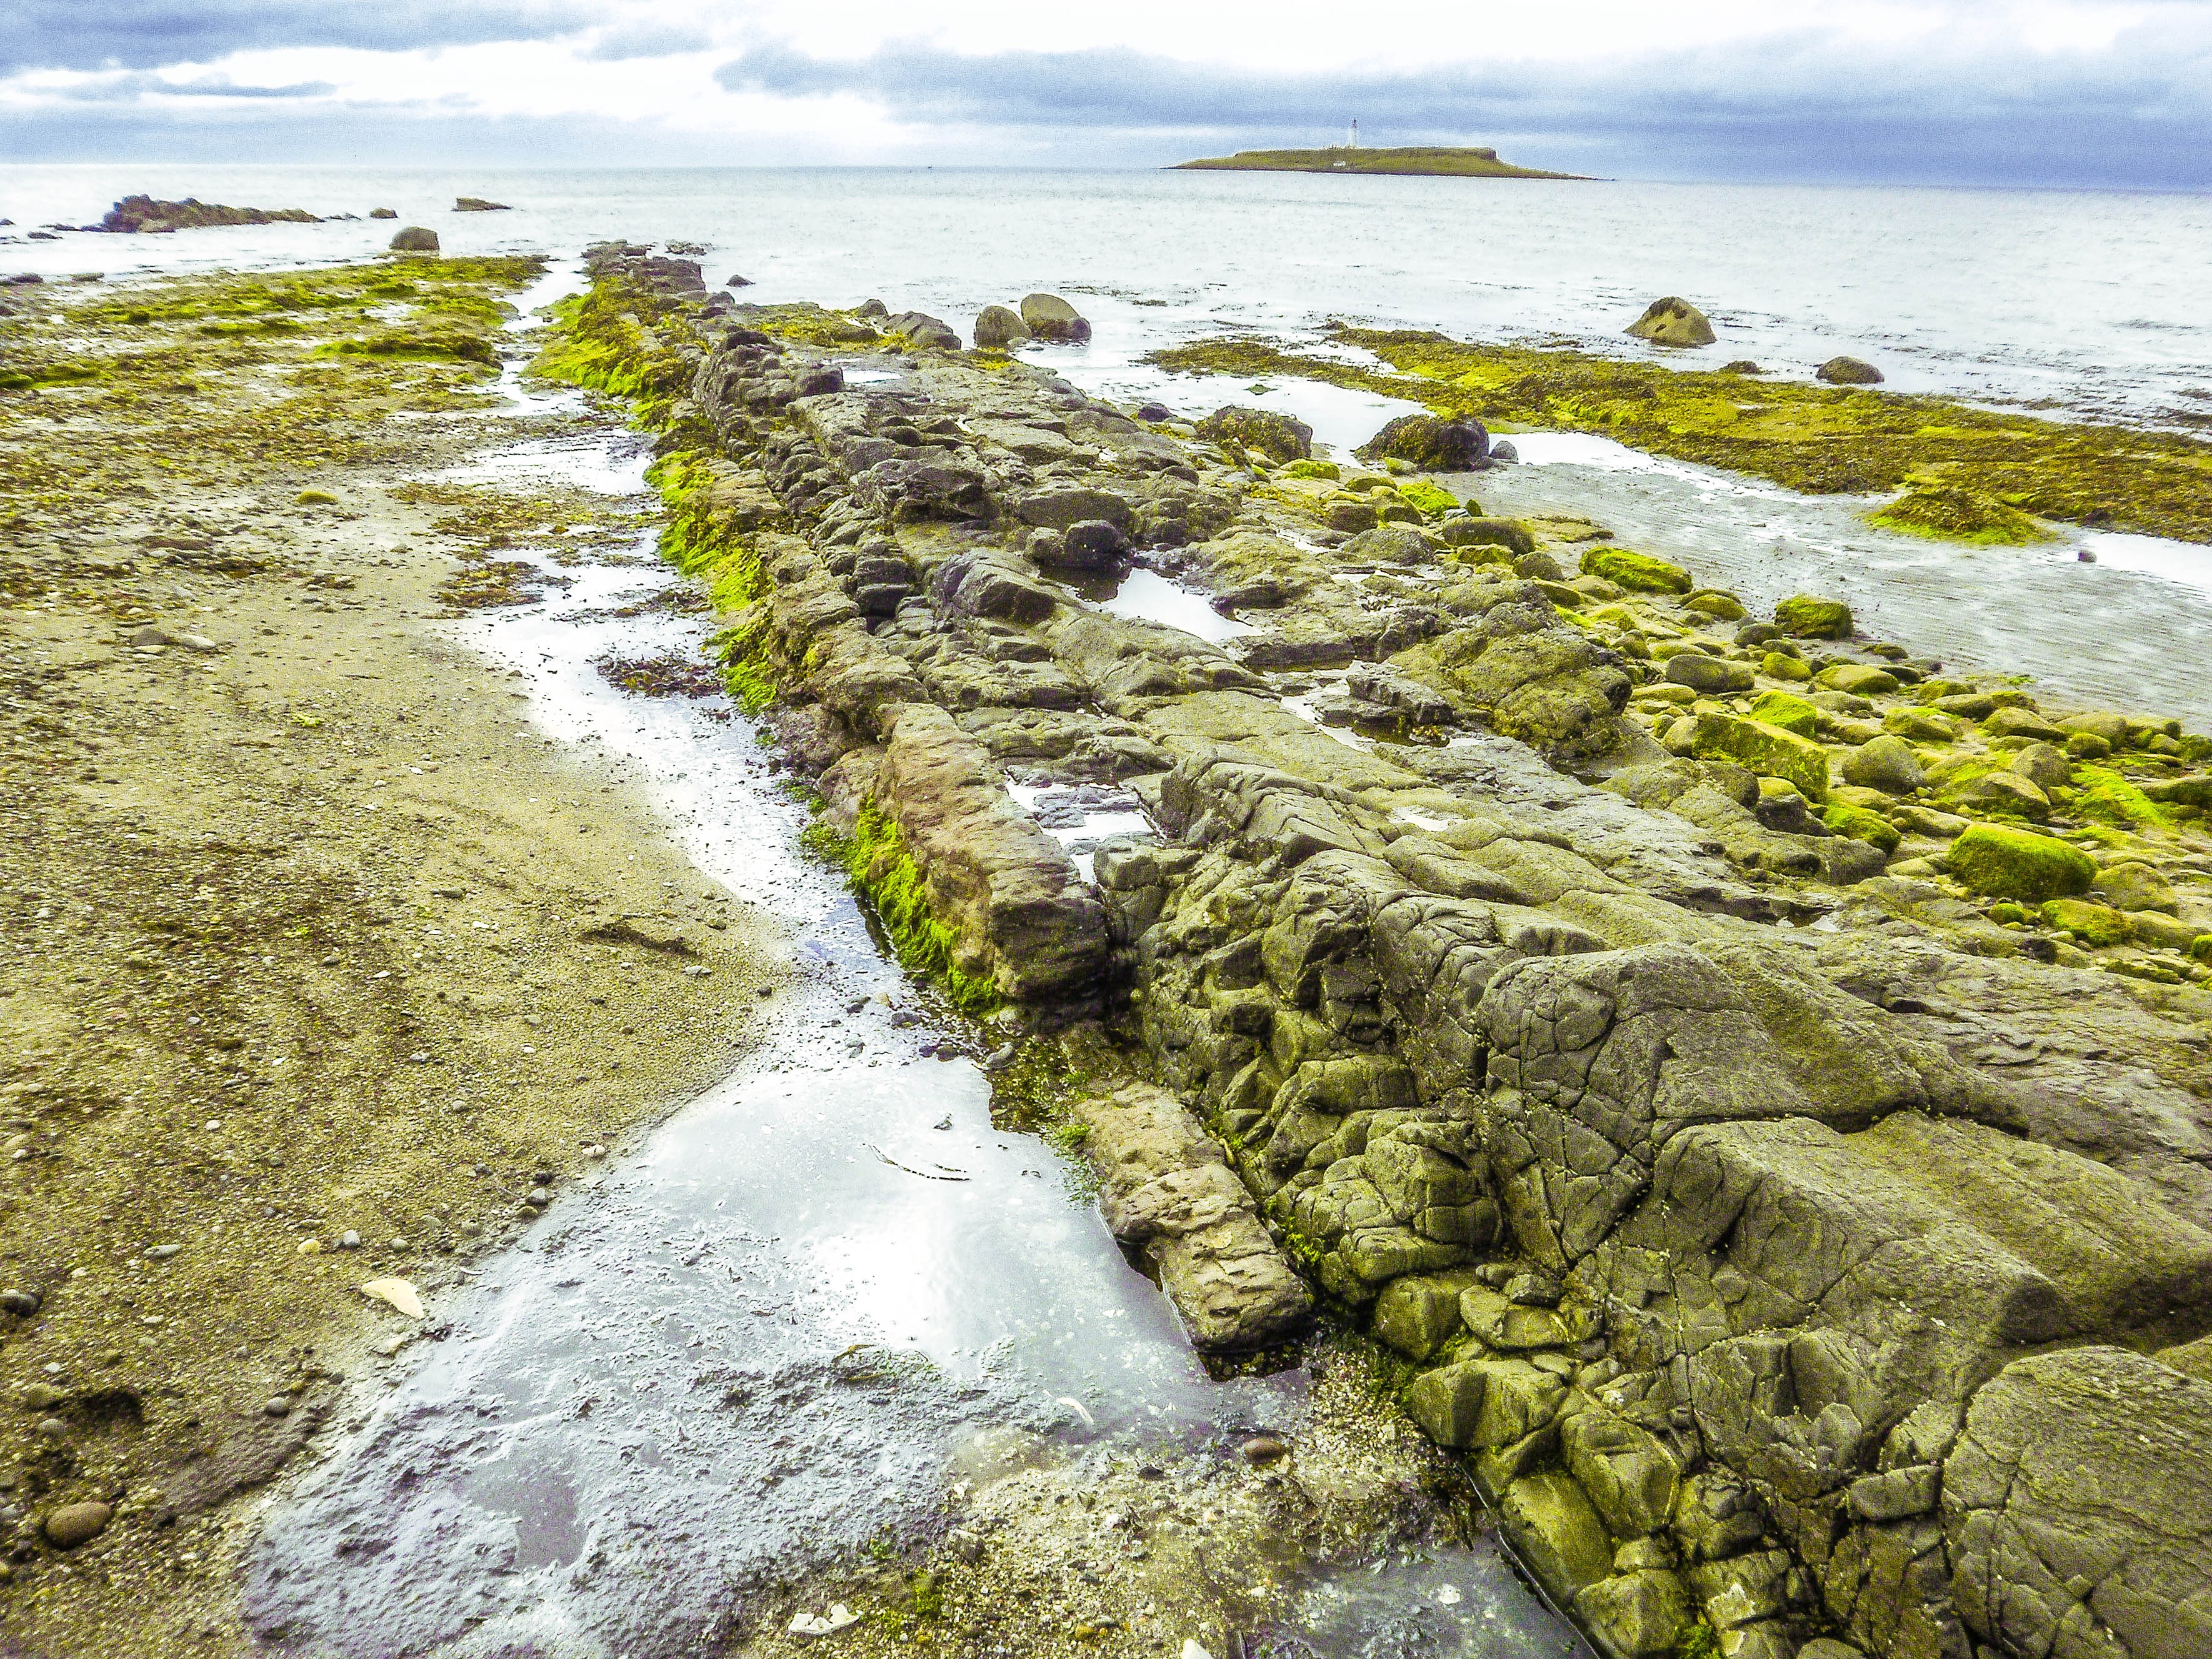
beach, sea, coast, water, nature, sand, rock, ocean, horizon, shore, wave, river, stone, cliff, stream, blue, terrain, body of water, stones, clouds, geology, scotland, habitat, landform, sand beach, isle of arran, geographical feature, lamlash